Willie Llewellyn

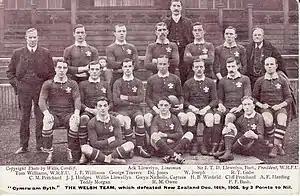
1905 Wales squad, Llewellyn, middle row, third from left

Llewellyn made his debut for Wales against England in 1899, alongside Welsh greats Billy Bancroft and Gwyn Nicholls. It was an impressive display from Llewellyn and the team, with England thoroughly beaten and Llewellyn scoring four tries. Llewellyn scored again on his second game, which was against Scotland, and should have scored on his third match when he faced Ireland but for a poor choice by teammate Reg Skrimshire.